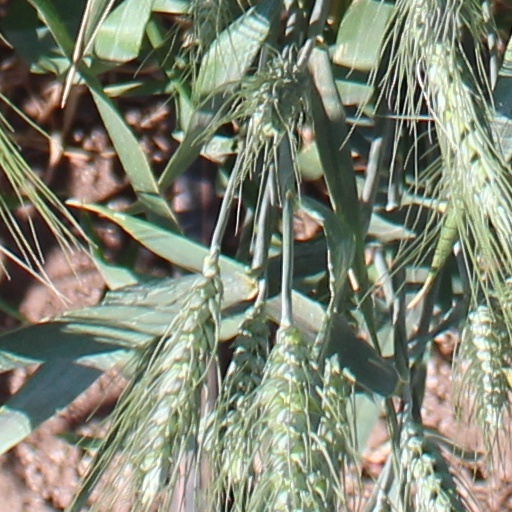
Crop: wheat